Lord of Arcana

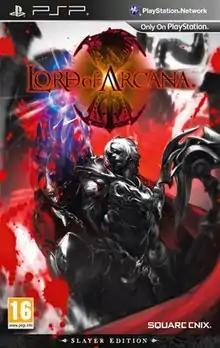
European cover art

is an action role-playing game for the PlayStation Portable, developed by Access Games and published by Square Enix. A remake titled was released in Japan and Asia in December 2011 for the PlayStation Vita and PlayStation Portable.